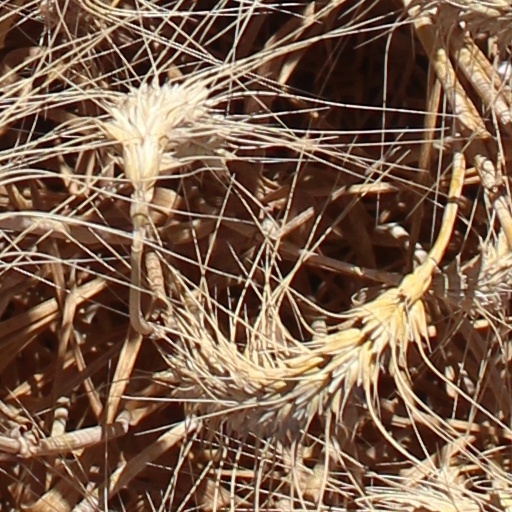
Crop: wheat